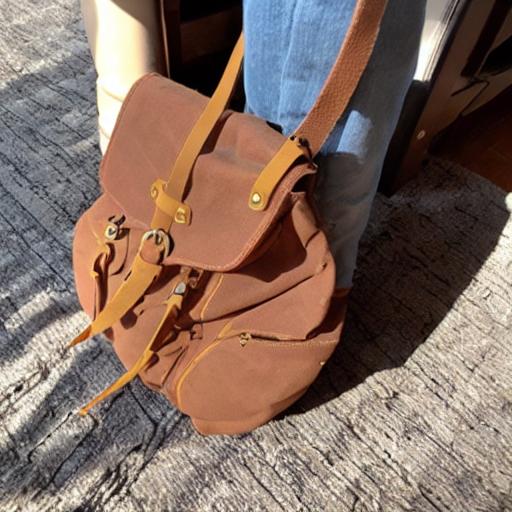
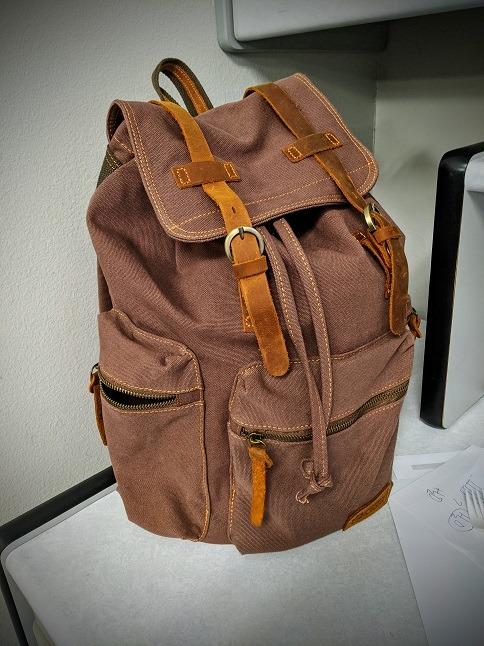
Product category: bag
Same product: no